Salman Khan

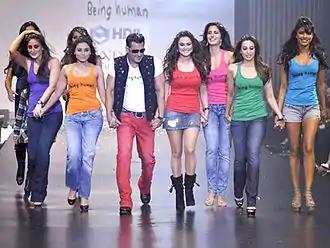
Khan at his "Being Human" show with actresses, (l-r) Kareena Kapoor, Rani Mukerji, Preity Zinta, Katrina Kaif, Karisma Kapoor and Priyanka Chopra

In 2008 Khan hosted "10 Ka Dum". The show was extremely popular and was at the number one spot in ratings in India. It garnered an average TVR of 2.81 and a peak rating of 4.5, leaving behind Shahrukh Khan's Kya Aap Paanchvi Paas Se Tej hai? with an average rating of 1.37 TVR and a peak rating of 2.3 and Hrithik Roshan's Junoon – Kuch Kar Dikhane Ka on NDTV Imagine with an average TVR of 0.76 and a peak rating of 1.1. According to reports, the show helped Sony TV regain its third position in the Indian television ratings. He again hosted the show in 2009 and thus won the Best Anchor Award for 10 Ka Dum in 2008 and 2009. In 2010 Khan hosted "Bigg Boss 4". The show was widely accepted and appreciated due to Khan's hosting and surpassed the famous hosting of Amitabh Bachchan.